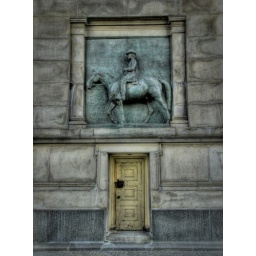
the door under the man on the horse